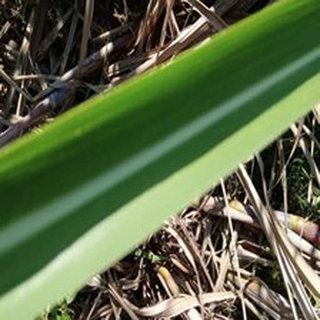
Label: healthy_sugarcane